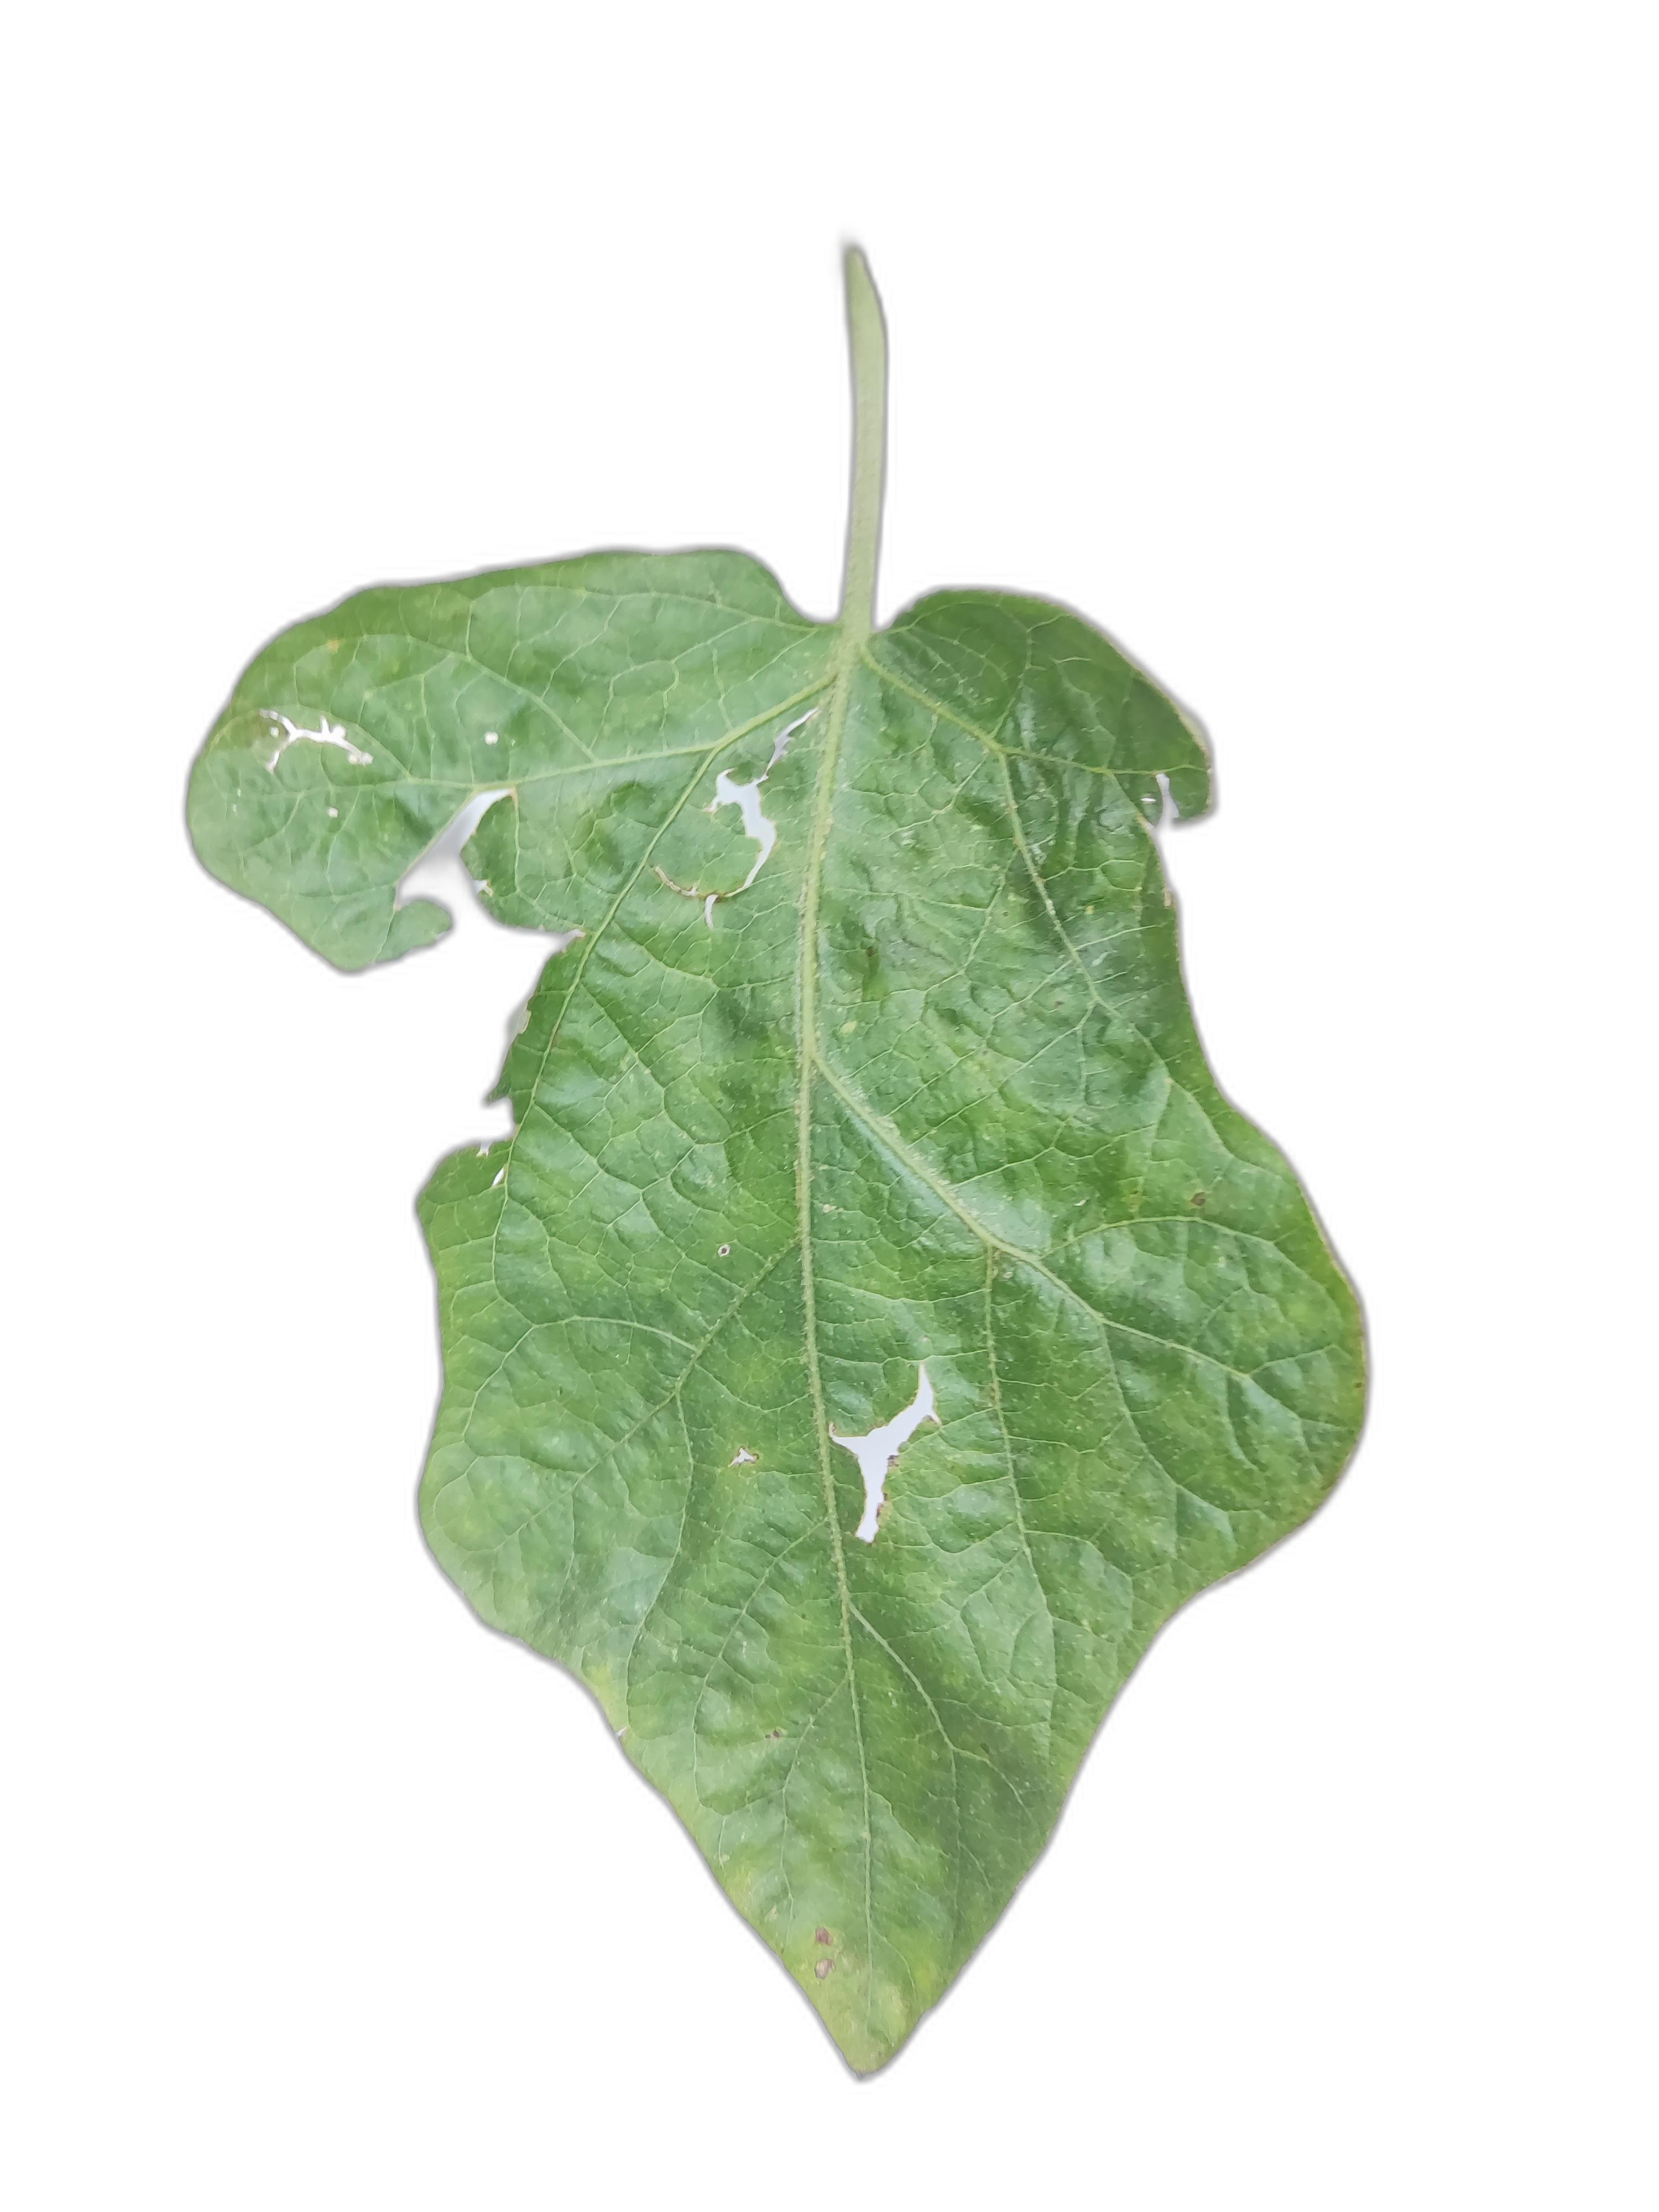
Label: Insect Pest Disease